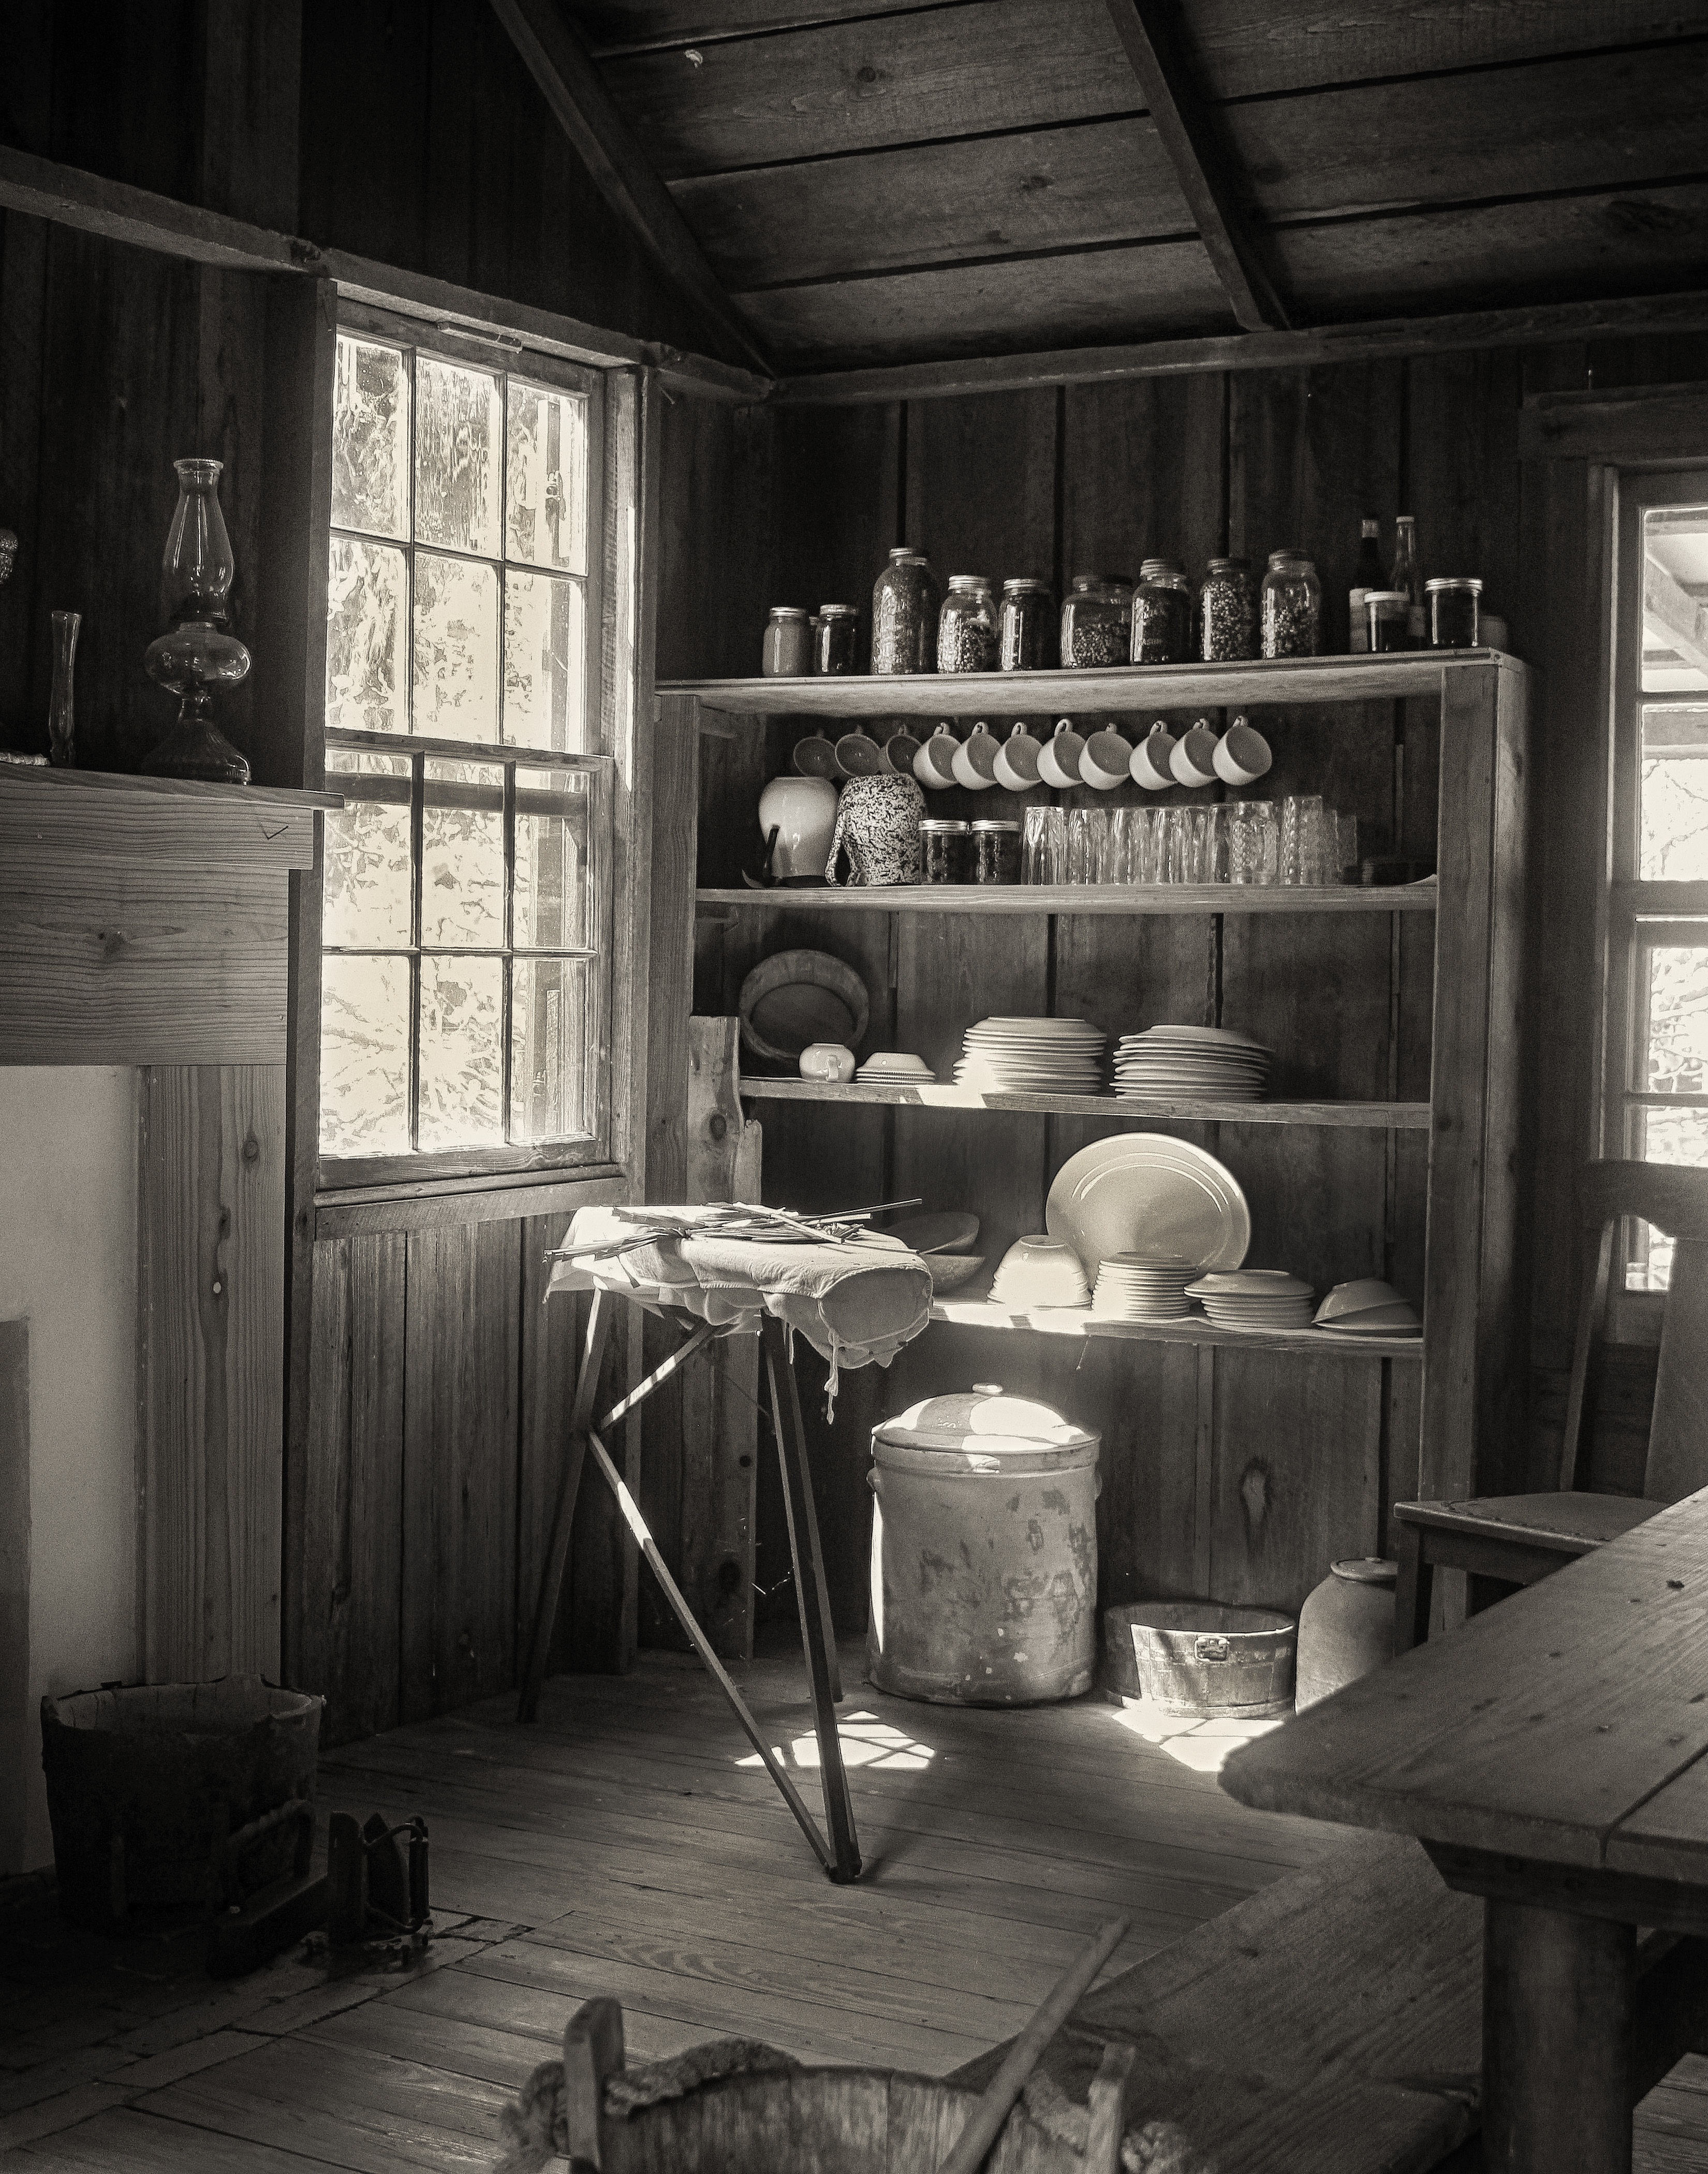
black and white, wood, white, vintage, house, old, home, darkness, living room, black, furniture, room, monochrome, lighting, interior design, elegant, classic, black and white photos, monochrome photography